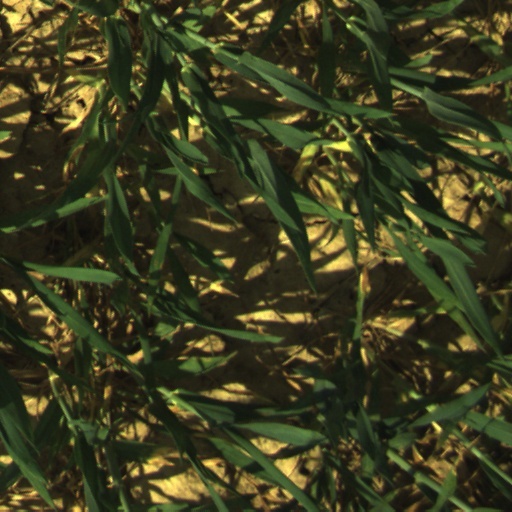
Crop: wheat